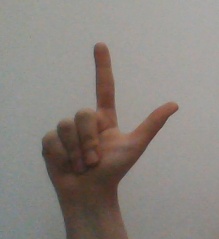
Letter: laam